Rome (TV series)

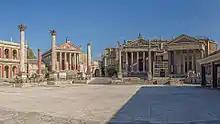
Set of the television series "Rome" in the Cinecittà studios in Rome, Italy

The series primarily chronicles the lives and deeds of the rich, powerful, and historically significant, but it also focuses on the lives, fortunes, families, and acquaintances of two common men: Lucius Vorenus and Titus Pullo, fictionalized versions of a pair of Roman soldiers mentioned in Caesar's "Commentarii de Bello Gallico". The fictional Vorenus and Pullo manage to witness and often influence many of the historical events presented in the series, although some dramatic license is taken.